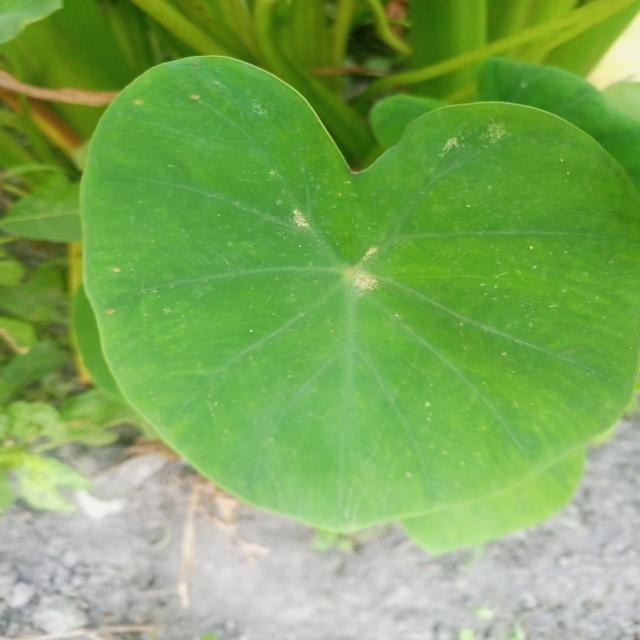
Label: Healthy